Isaac Beckett

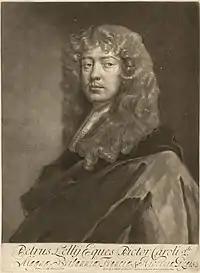
"Peter Lely", engraving by Beckett and John Smith after a self-portrait, c. 1684.

Isaac Beckett (1653 – 1719) was an English mezzotint engraver, one of the first practitioners of the art in the country.